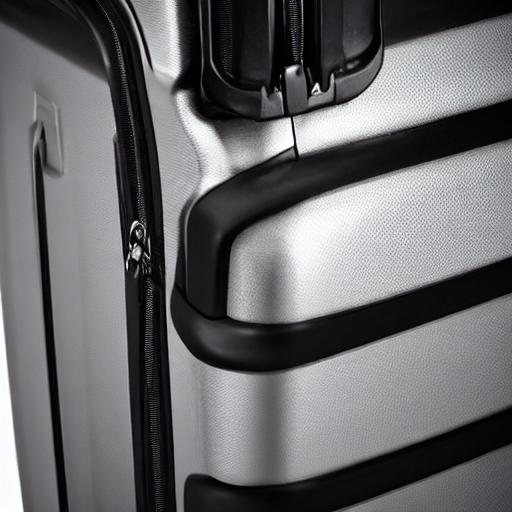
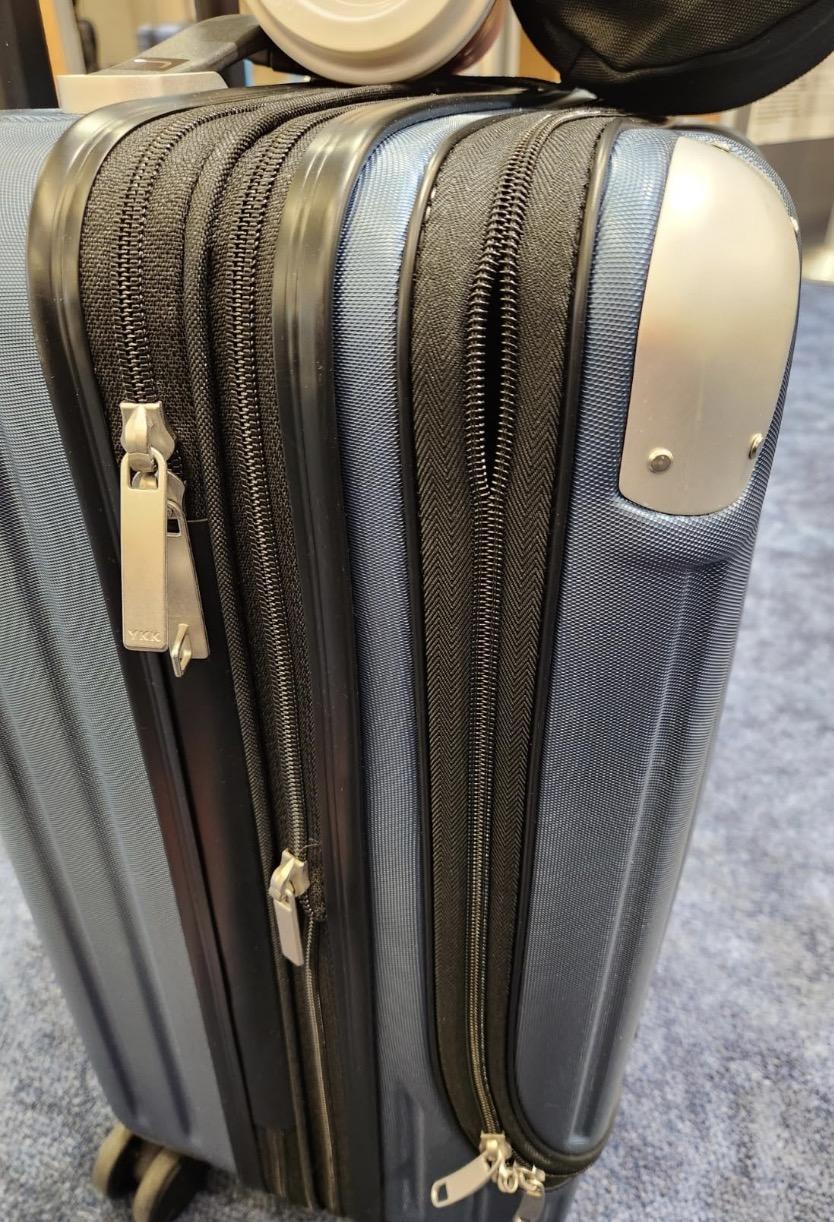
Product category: items_tea
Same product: no